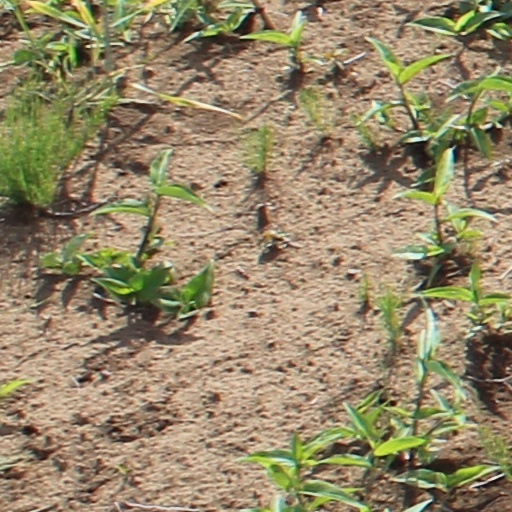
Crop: wheat